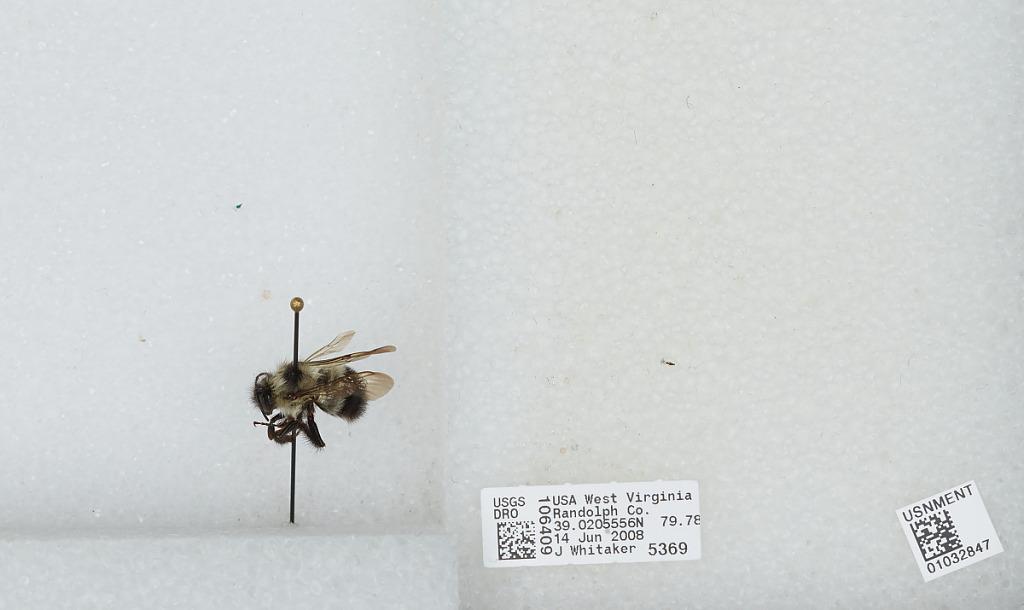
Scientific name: Bombus (Pyrobombus) vagans vagans Smith
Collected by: J. Whitaker
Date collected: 2008-6-14
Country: United States
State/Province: West Virginia
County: Randolph
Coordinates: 39.0206, -79.78